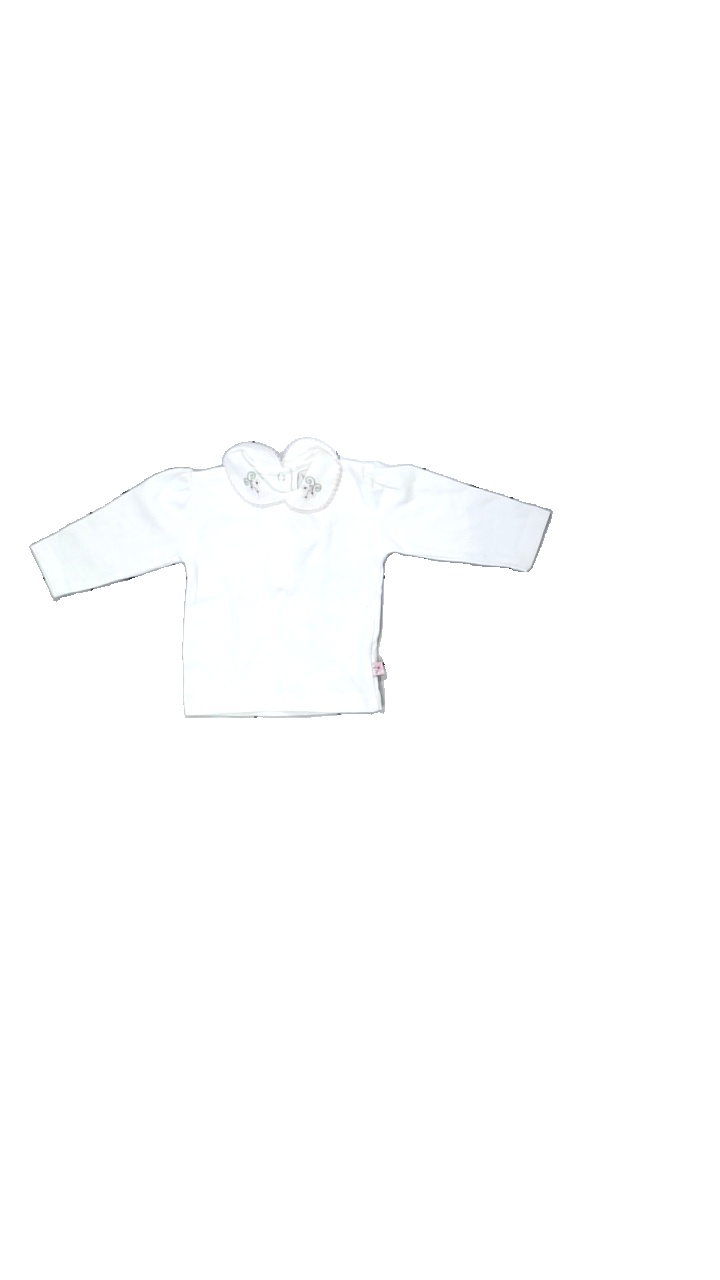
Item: Top (Children)
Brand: Fixoni
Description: top med broderi
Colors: White, Pink, Green, Red
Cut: C-collar
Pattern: Embroidered
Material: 100% bomull
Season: All
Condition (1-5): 4
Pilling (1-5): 5
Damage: små smuts fläckar
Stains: Minor
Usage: Reuse
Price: <50